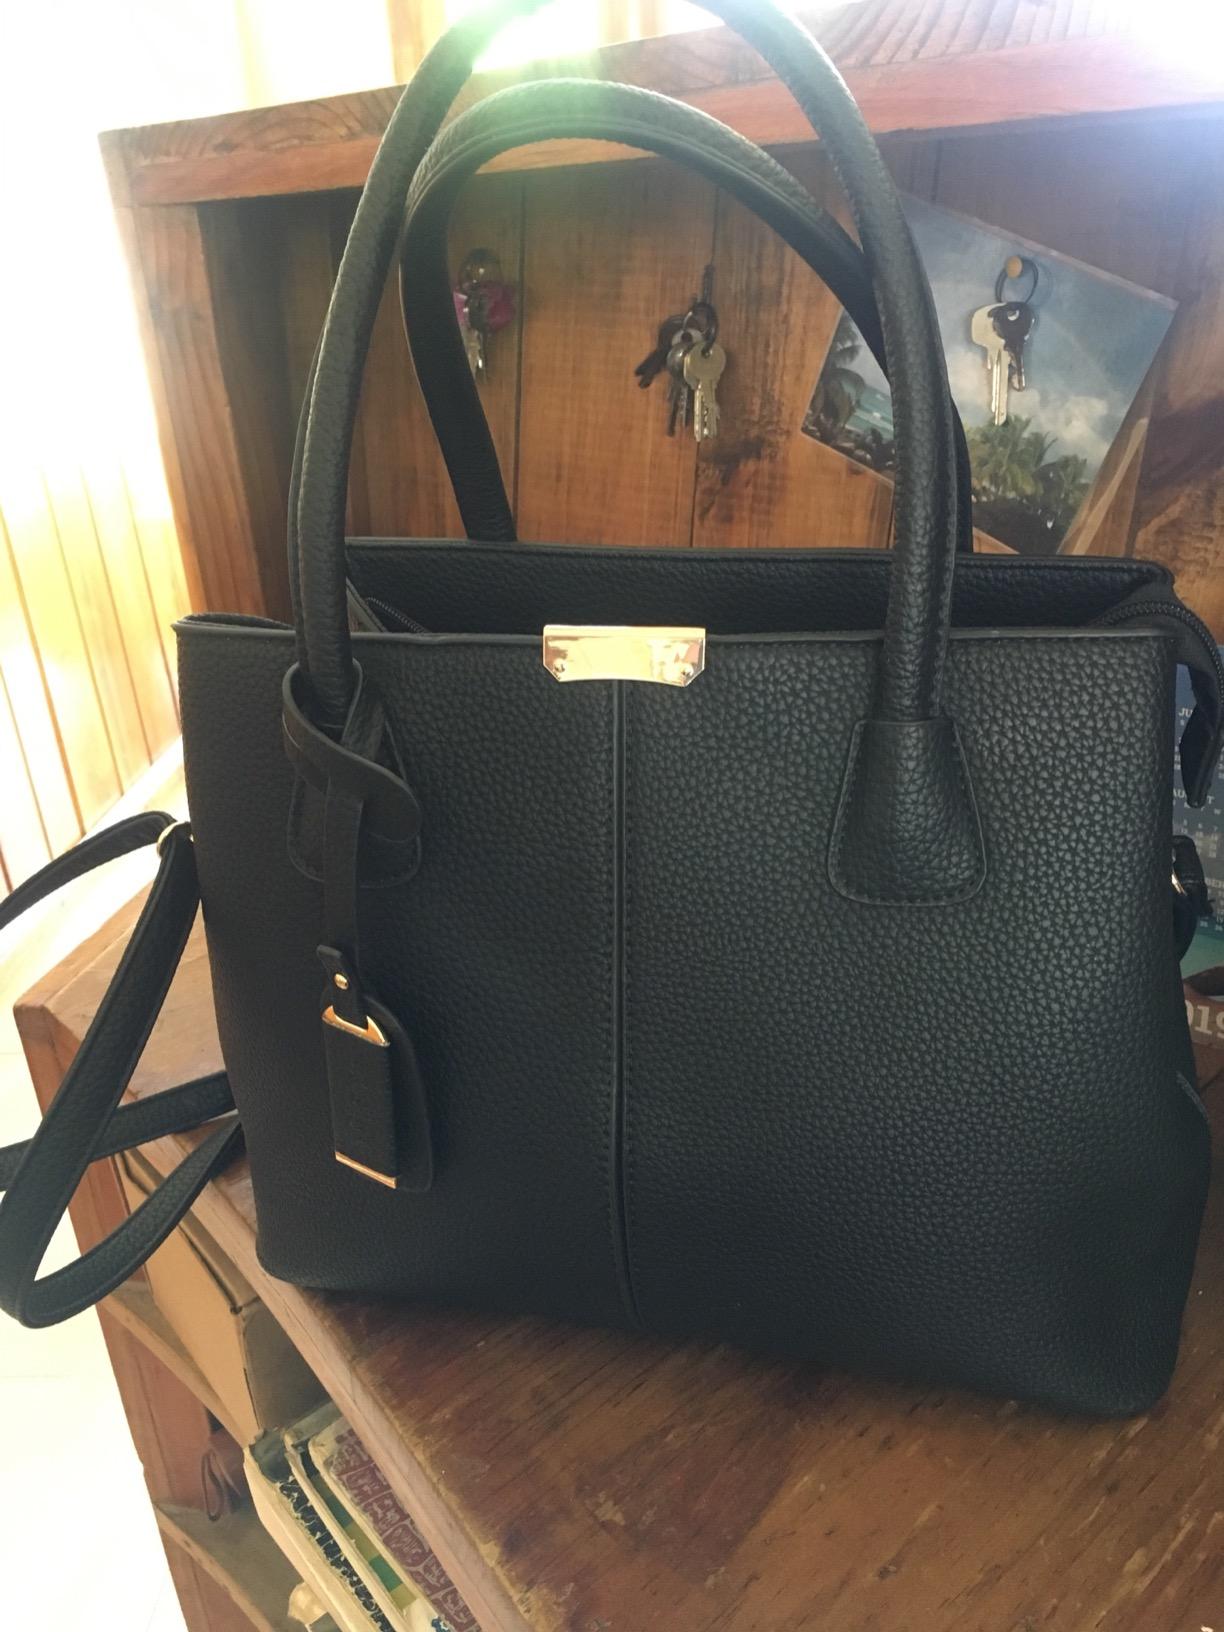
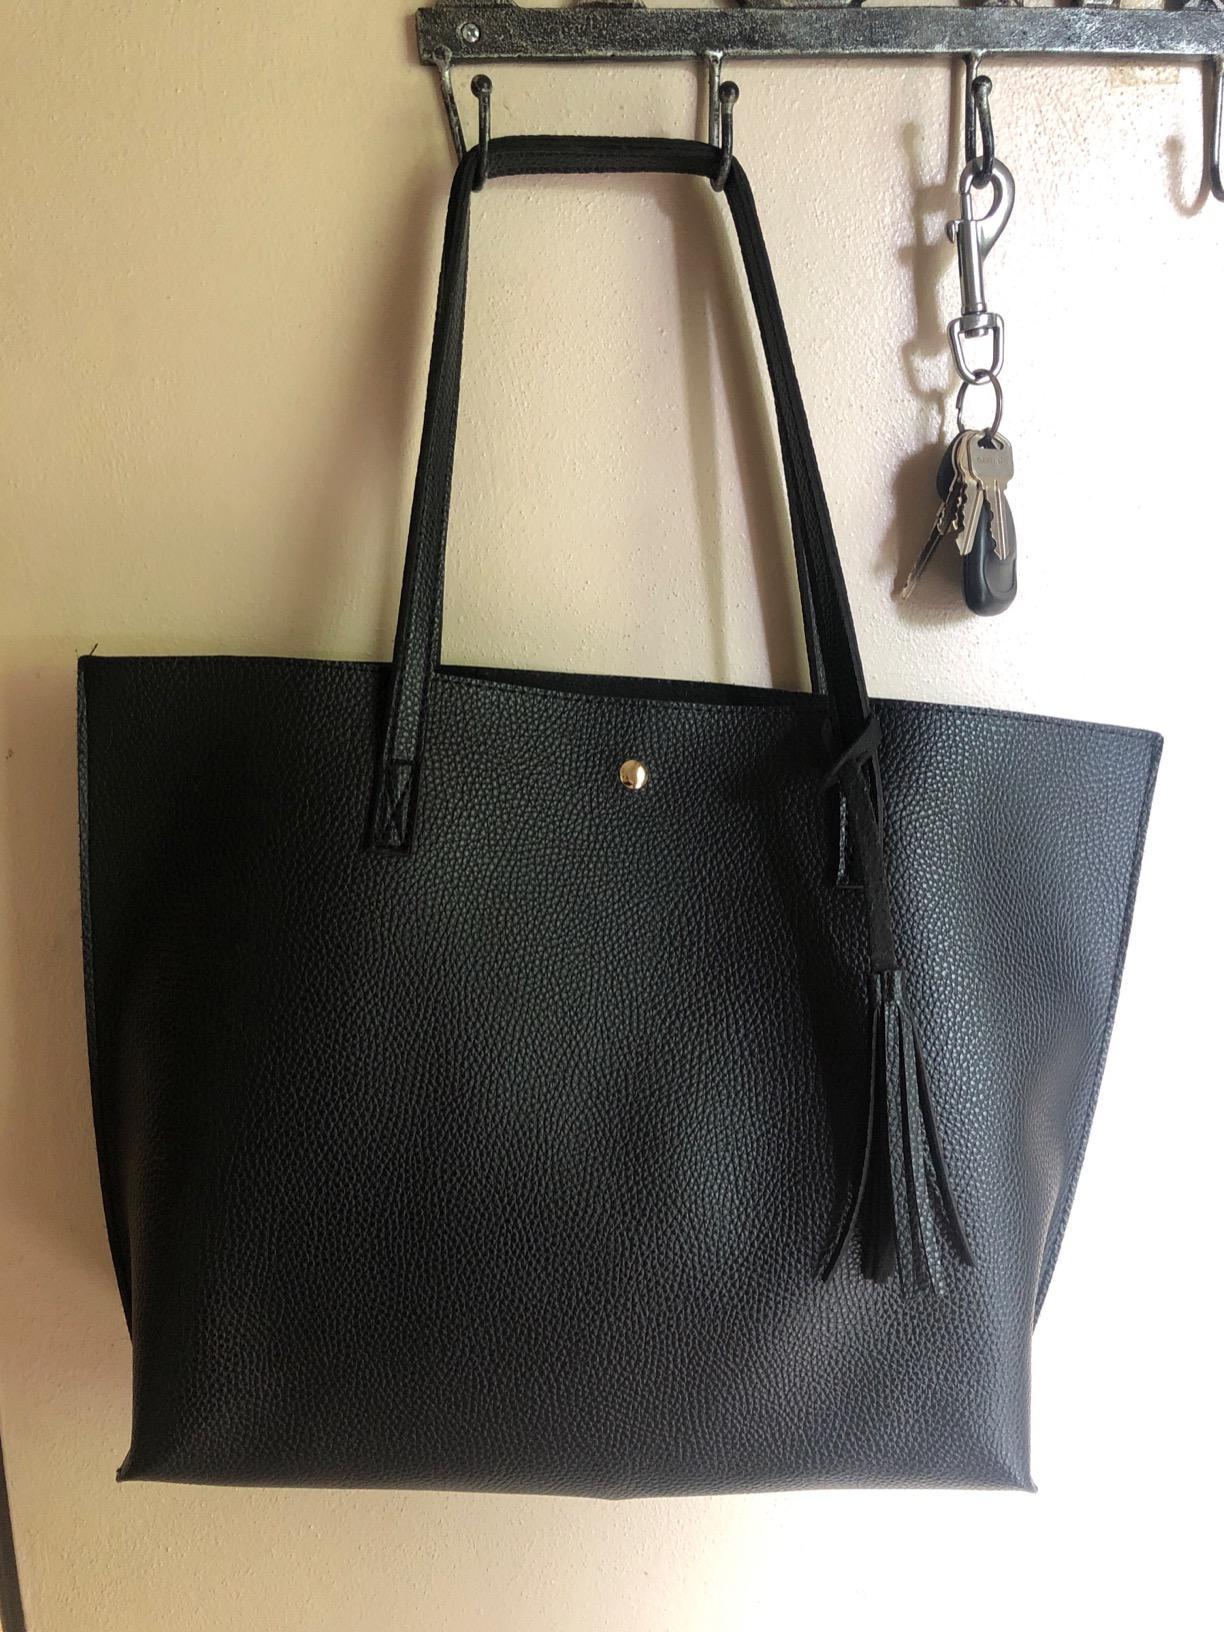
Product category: accessories_handbag
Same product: no